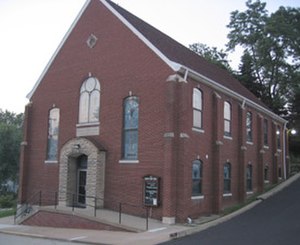
Jesu Kristi Kirke (Bickertonitter)
Kirkebygning tilhørende trossamfundet
"Jesu Kristi Kirke er et religiøst samfund med hovedsæde i Monongahela i Pennsylvania i USA. Kirken har omkring 12.000 medlemmer fordelt i Nord- og Sydamerika, Europa, Asien og Afrika. Kirken anses som det tredjestørste trossamfund inden for Mormonismen. Af ikke-medlemmer kaldes trossamfundets medlemmer for ""bickertonitter"" eller ""rigdonitter"" efter kirkens grundlæggere William Bickerton og Sidney Rigdon for ikke at forveksle dem med andre mormonsamfund.